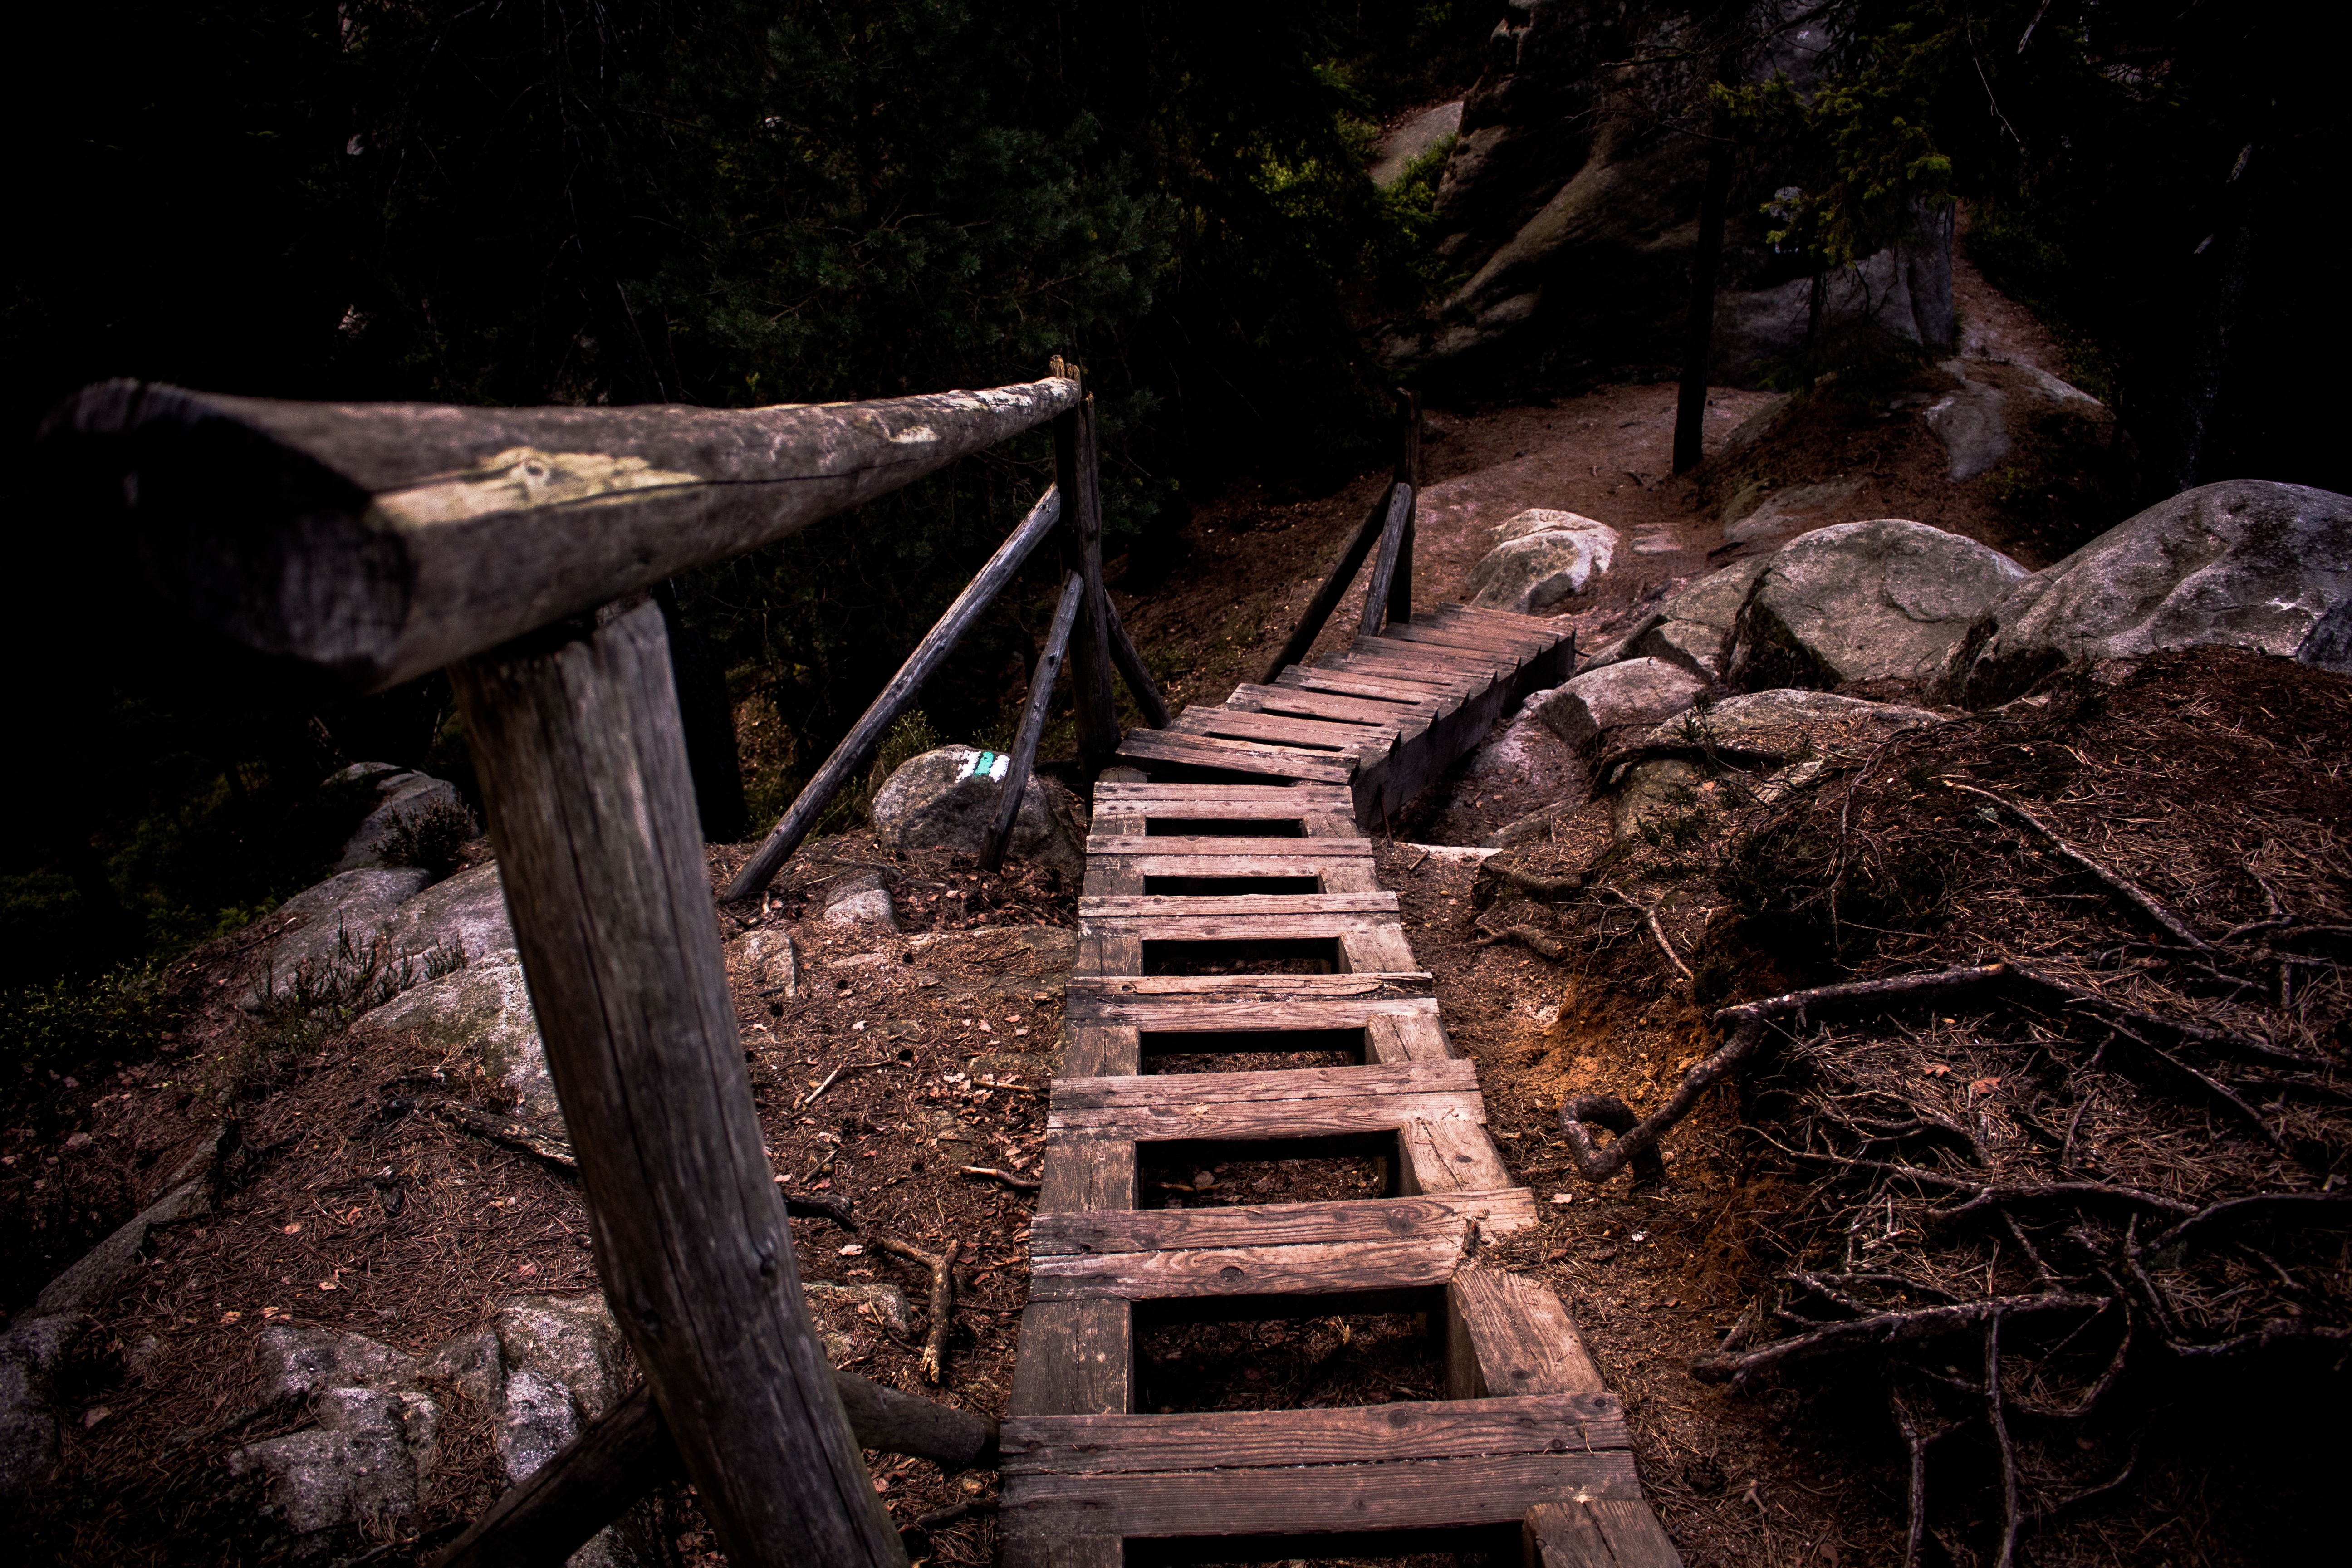
tree, nature, forest, rock, wilderness, wood, jungle, autumn, darkness, habitat, natural environment